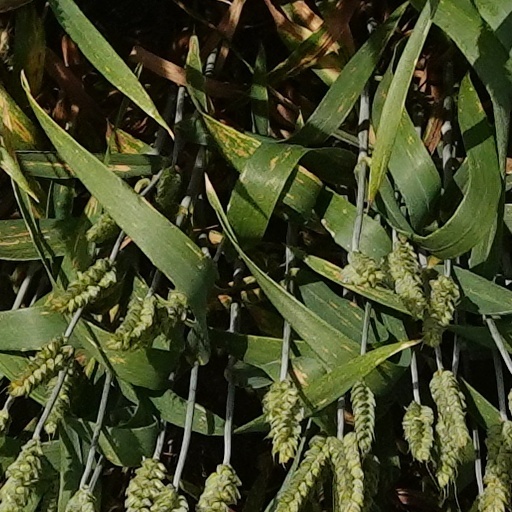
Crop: wheat